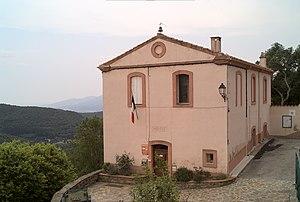
Mairie, Taillet (Pyrénées-Orientales, Languedoc-Roussillon, France) Català: Ajuntament, Tellet (Pirineus Orientals, Llenguadoc-Rosselló, França) Español: Ayuntamiento, Taillet (Pirineos Orientales, Languedoc-Rosellón, Francia) This image was created with Luminance HDR. Luminance HDR 2.3.0 tonemapping parameters: Operator: Mantiuk08 Parameters: Luminance Level: Auto Color Saturation: 1 Contrast Enhancement: 1 PreGamma: 1